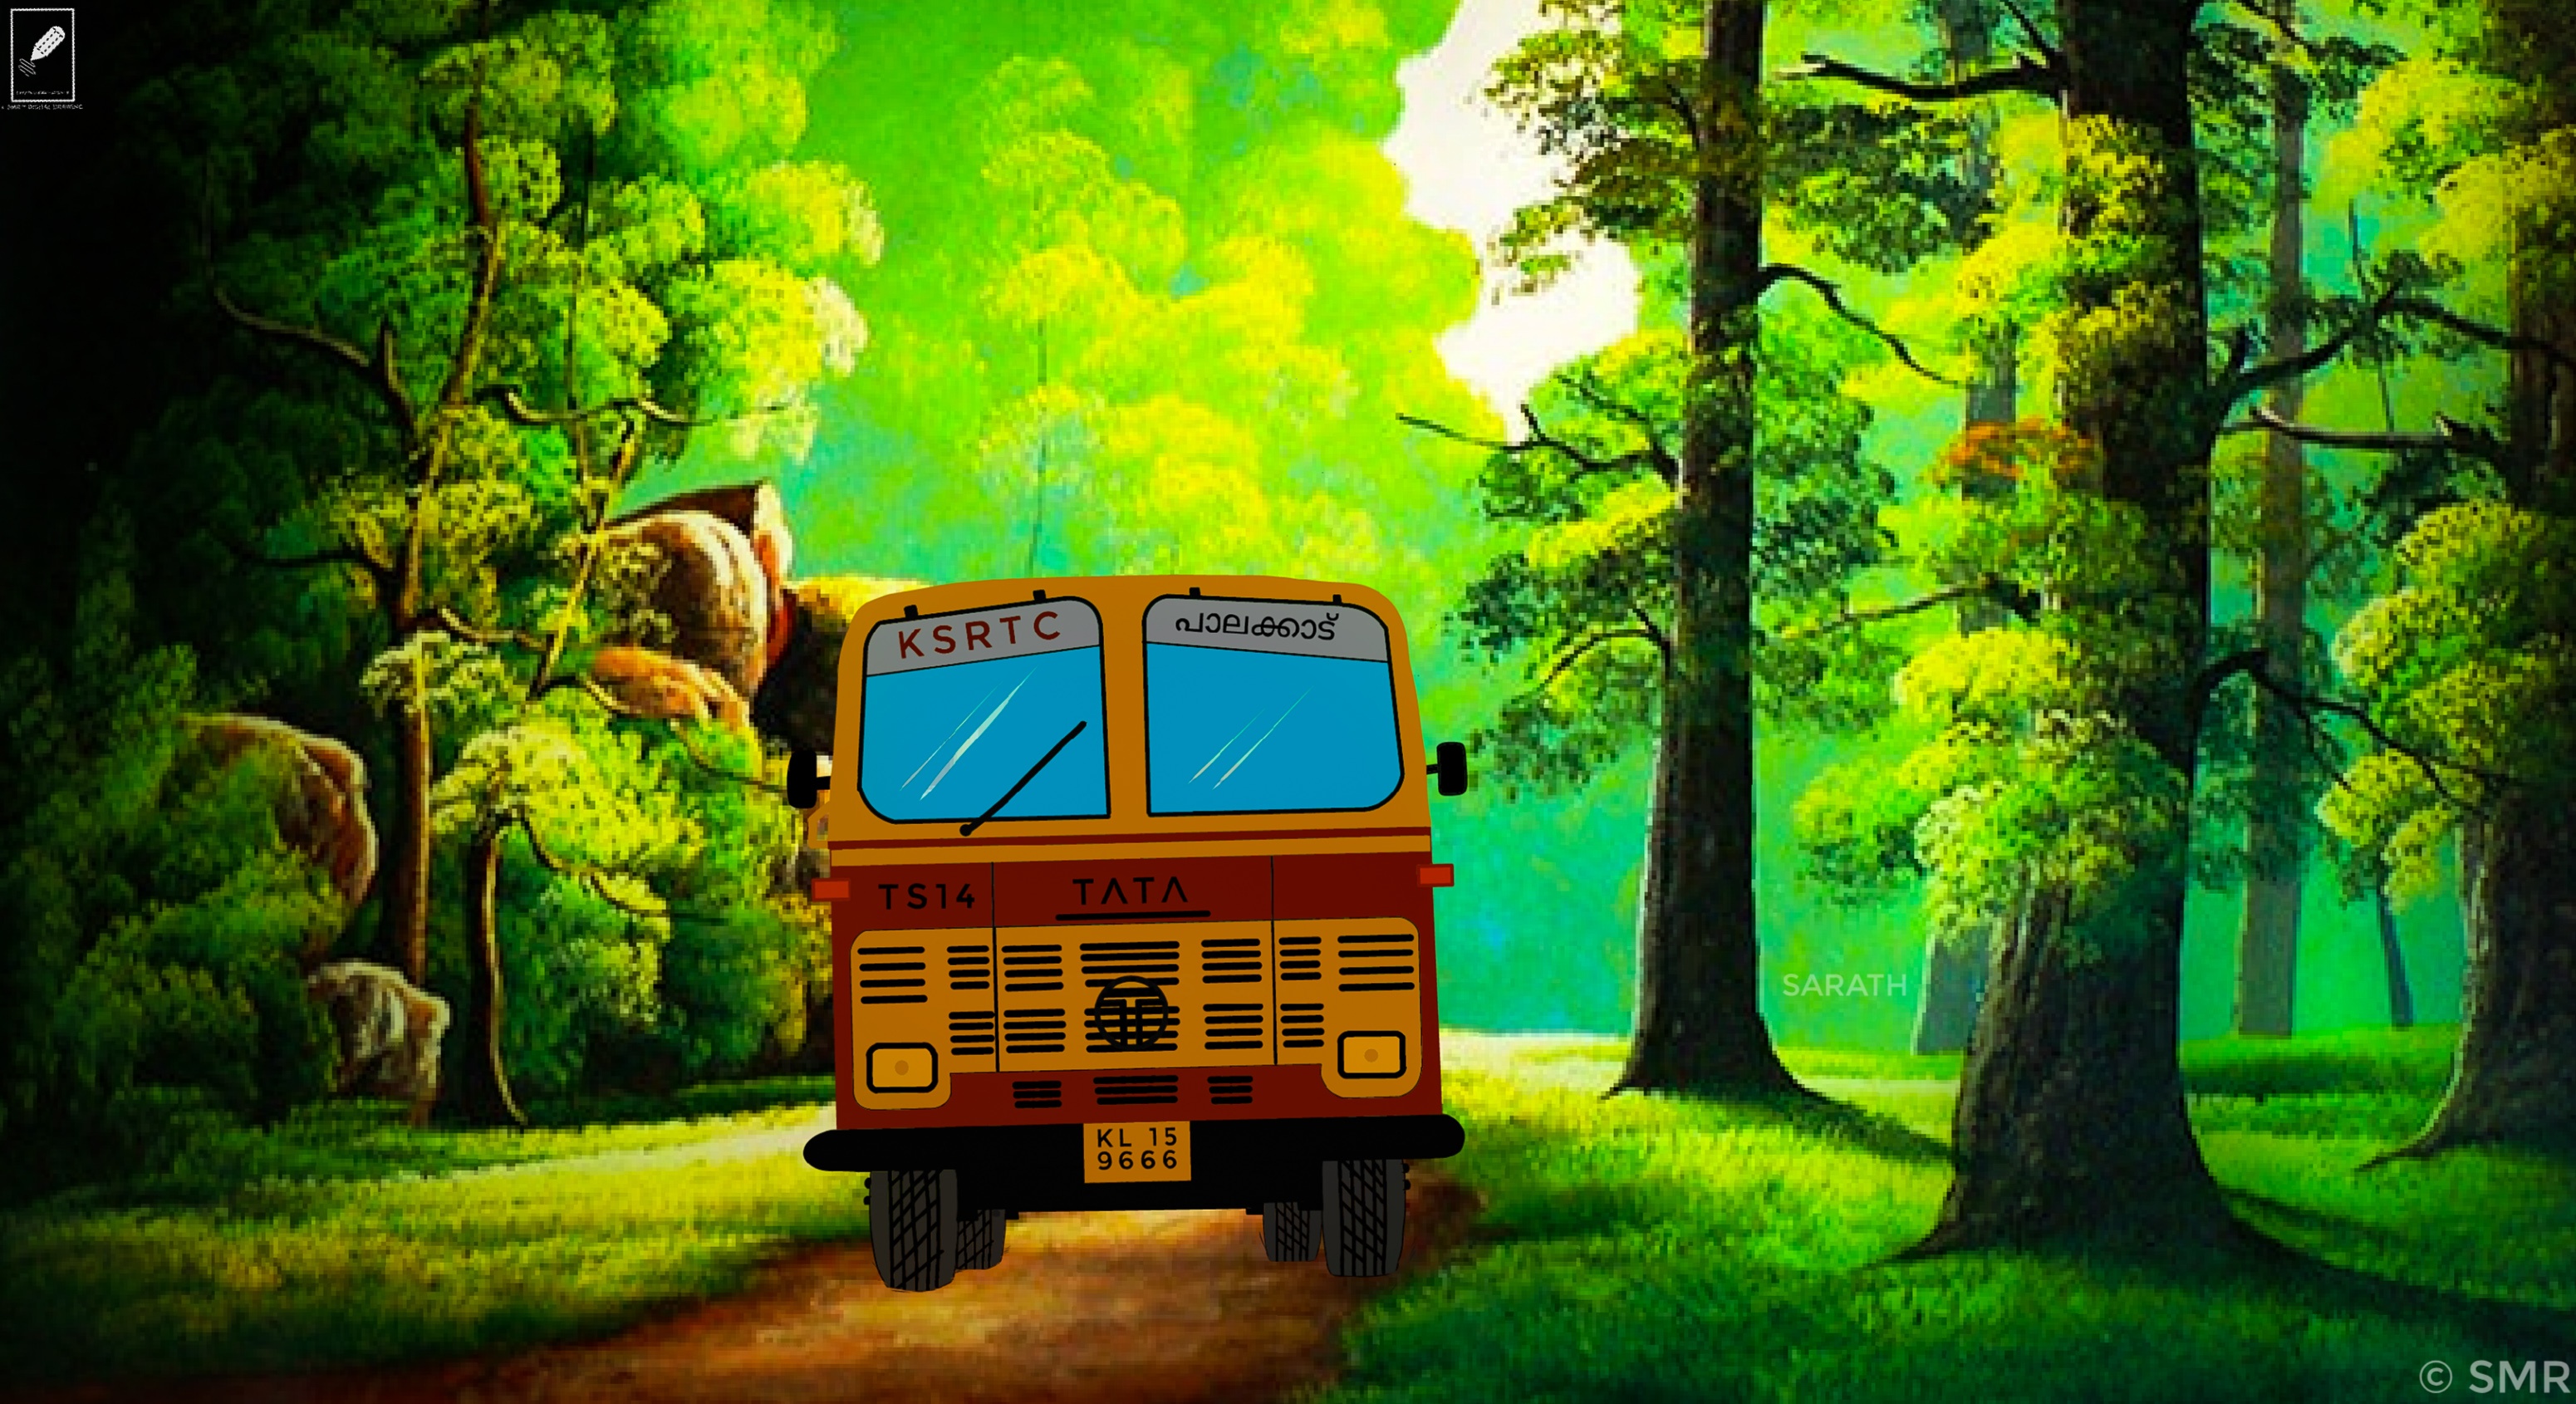
art, painting, drawing, mode of transport, green, nature, transport, vehicle, motor vehicle, natural landscape, natural environment, tree, commercial vehicle, forest, jungle, Adventure game, car, animation, landscape, plant, games